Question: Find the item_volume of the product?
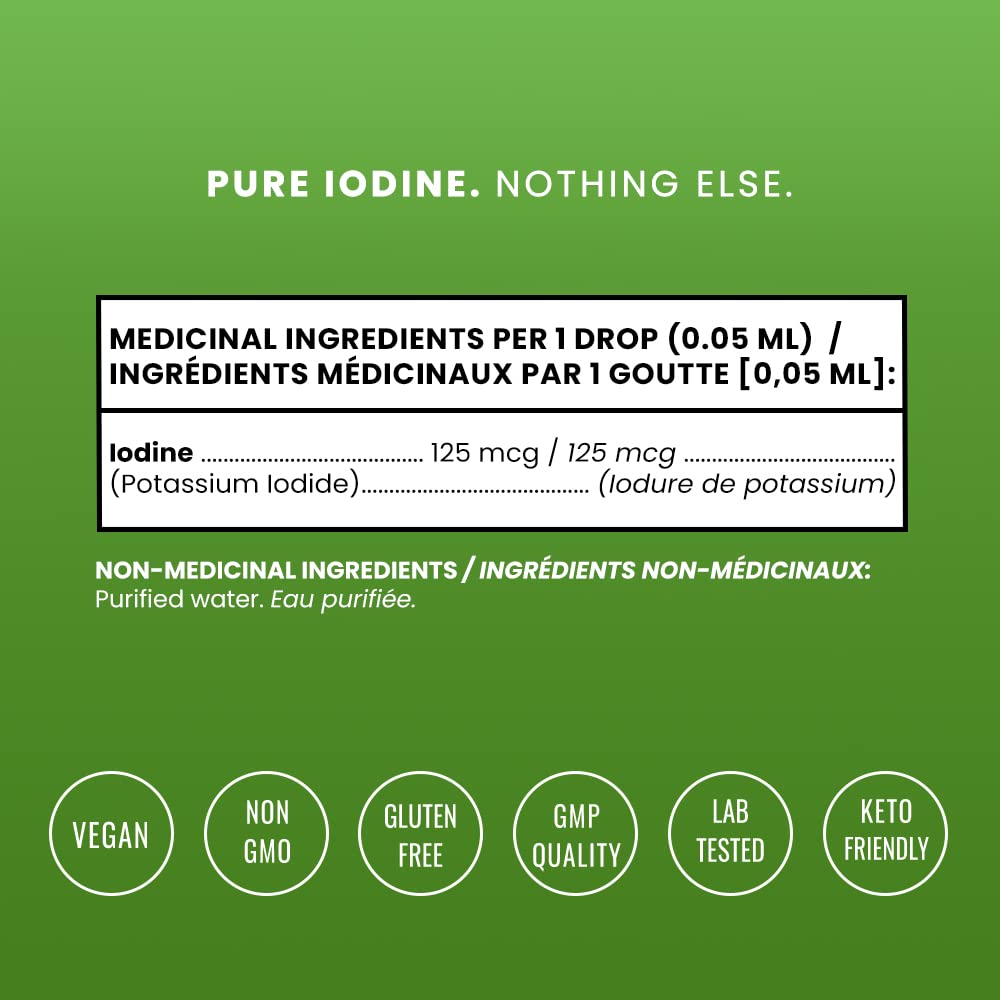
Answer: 0.05 millilitre